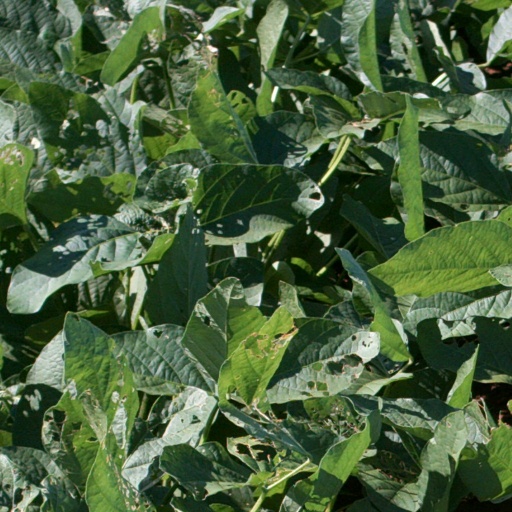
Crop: soybean